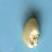
Maize quality: Good